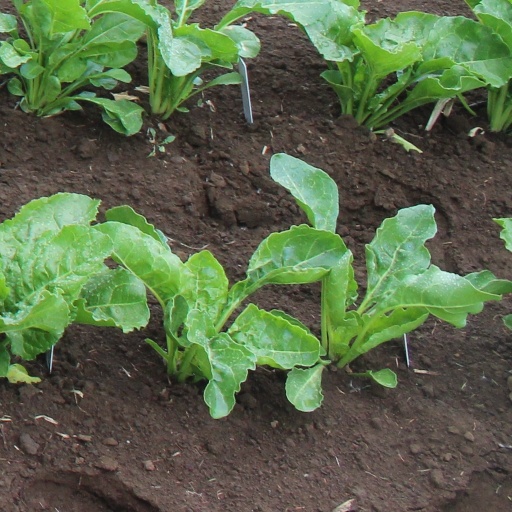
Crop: sugar beet